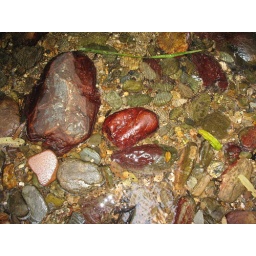
Clear water and red rocks of the Marianne River in N. Trinidad.